Ashbel Green Simonton

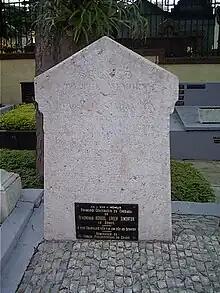
Simonton's tombstone at Protestant Cemetery in São Paulo

In 1867, feeling ill, Simonton went to São Paulo, where his sister and brother-in-law were raising his daughter. Simonton died of febre amarela on December 9, 1867.